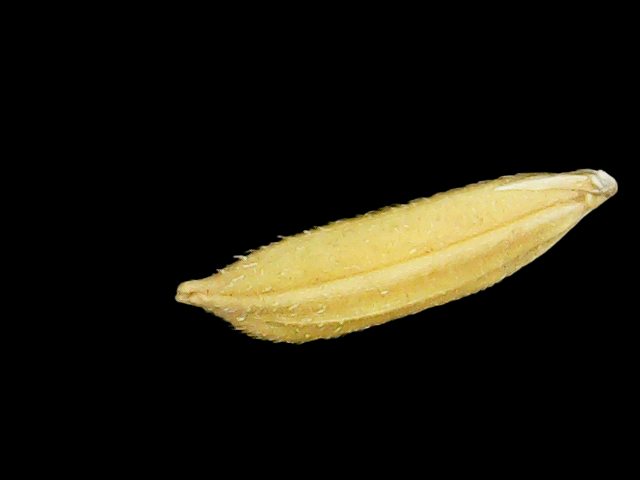
Rice variety: Binadhan11